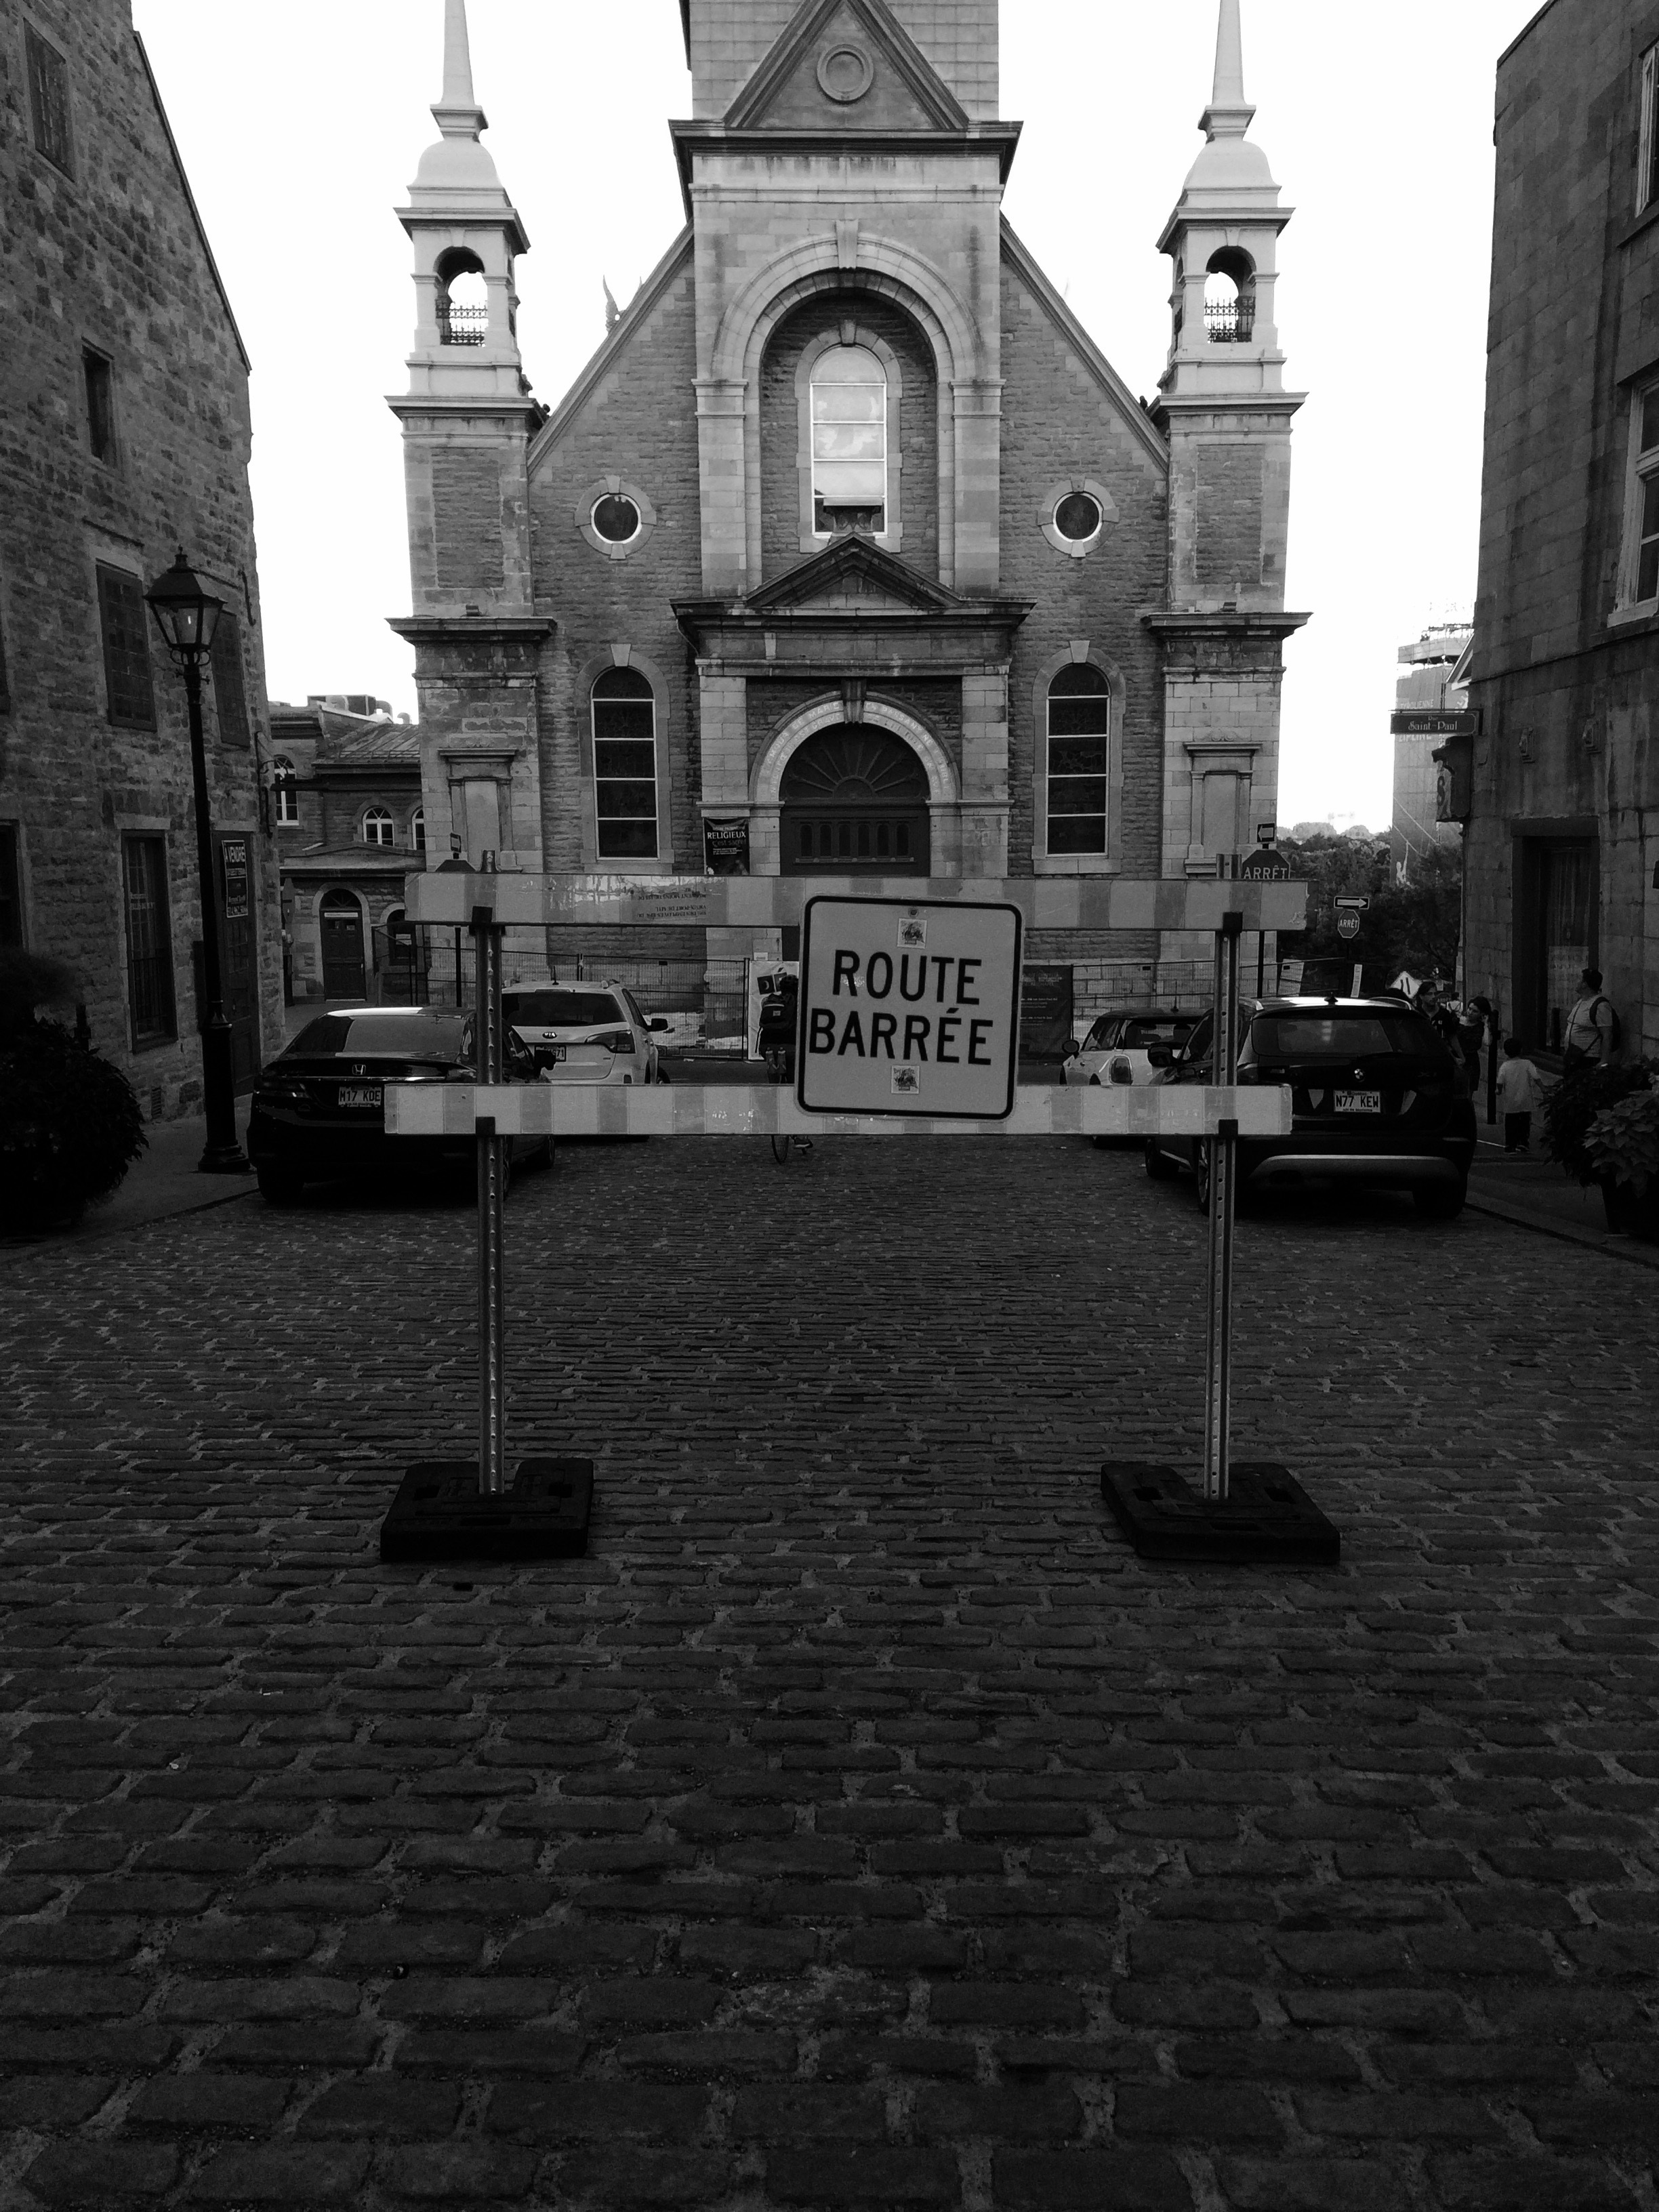
black and white, architecture, road, street, town, city, monochrome, shape, monochrome photography